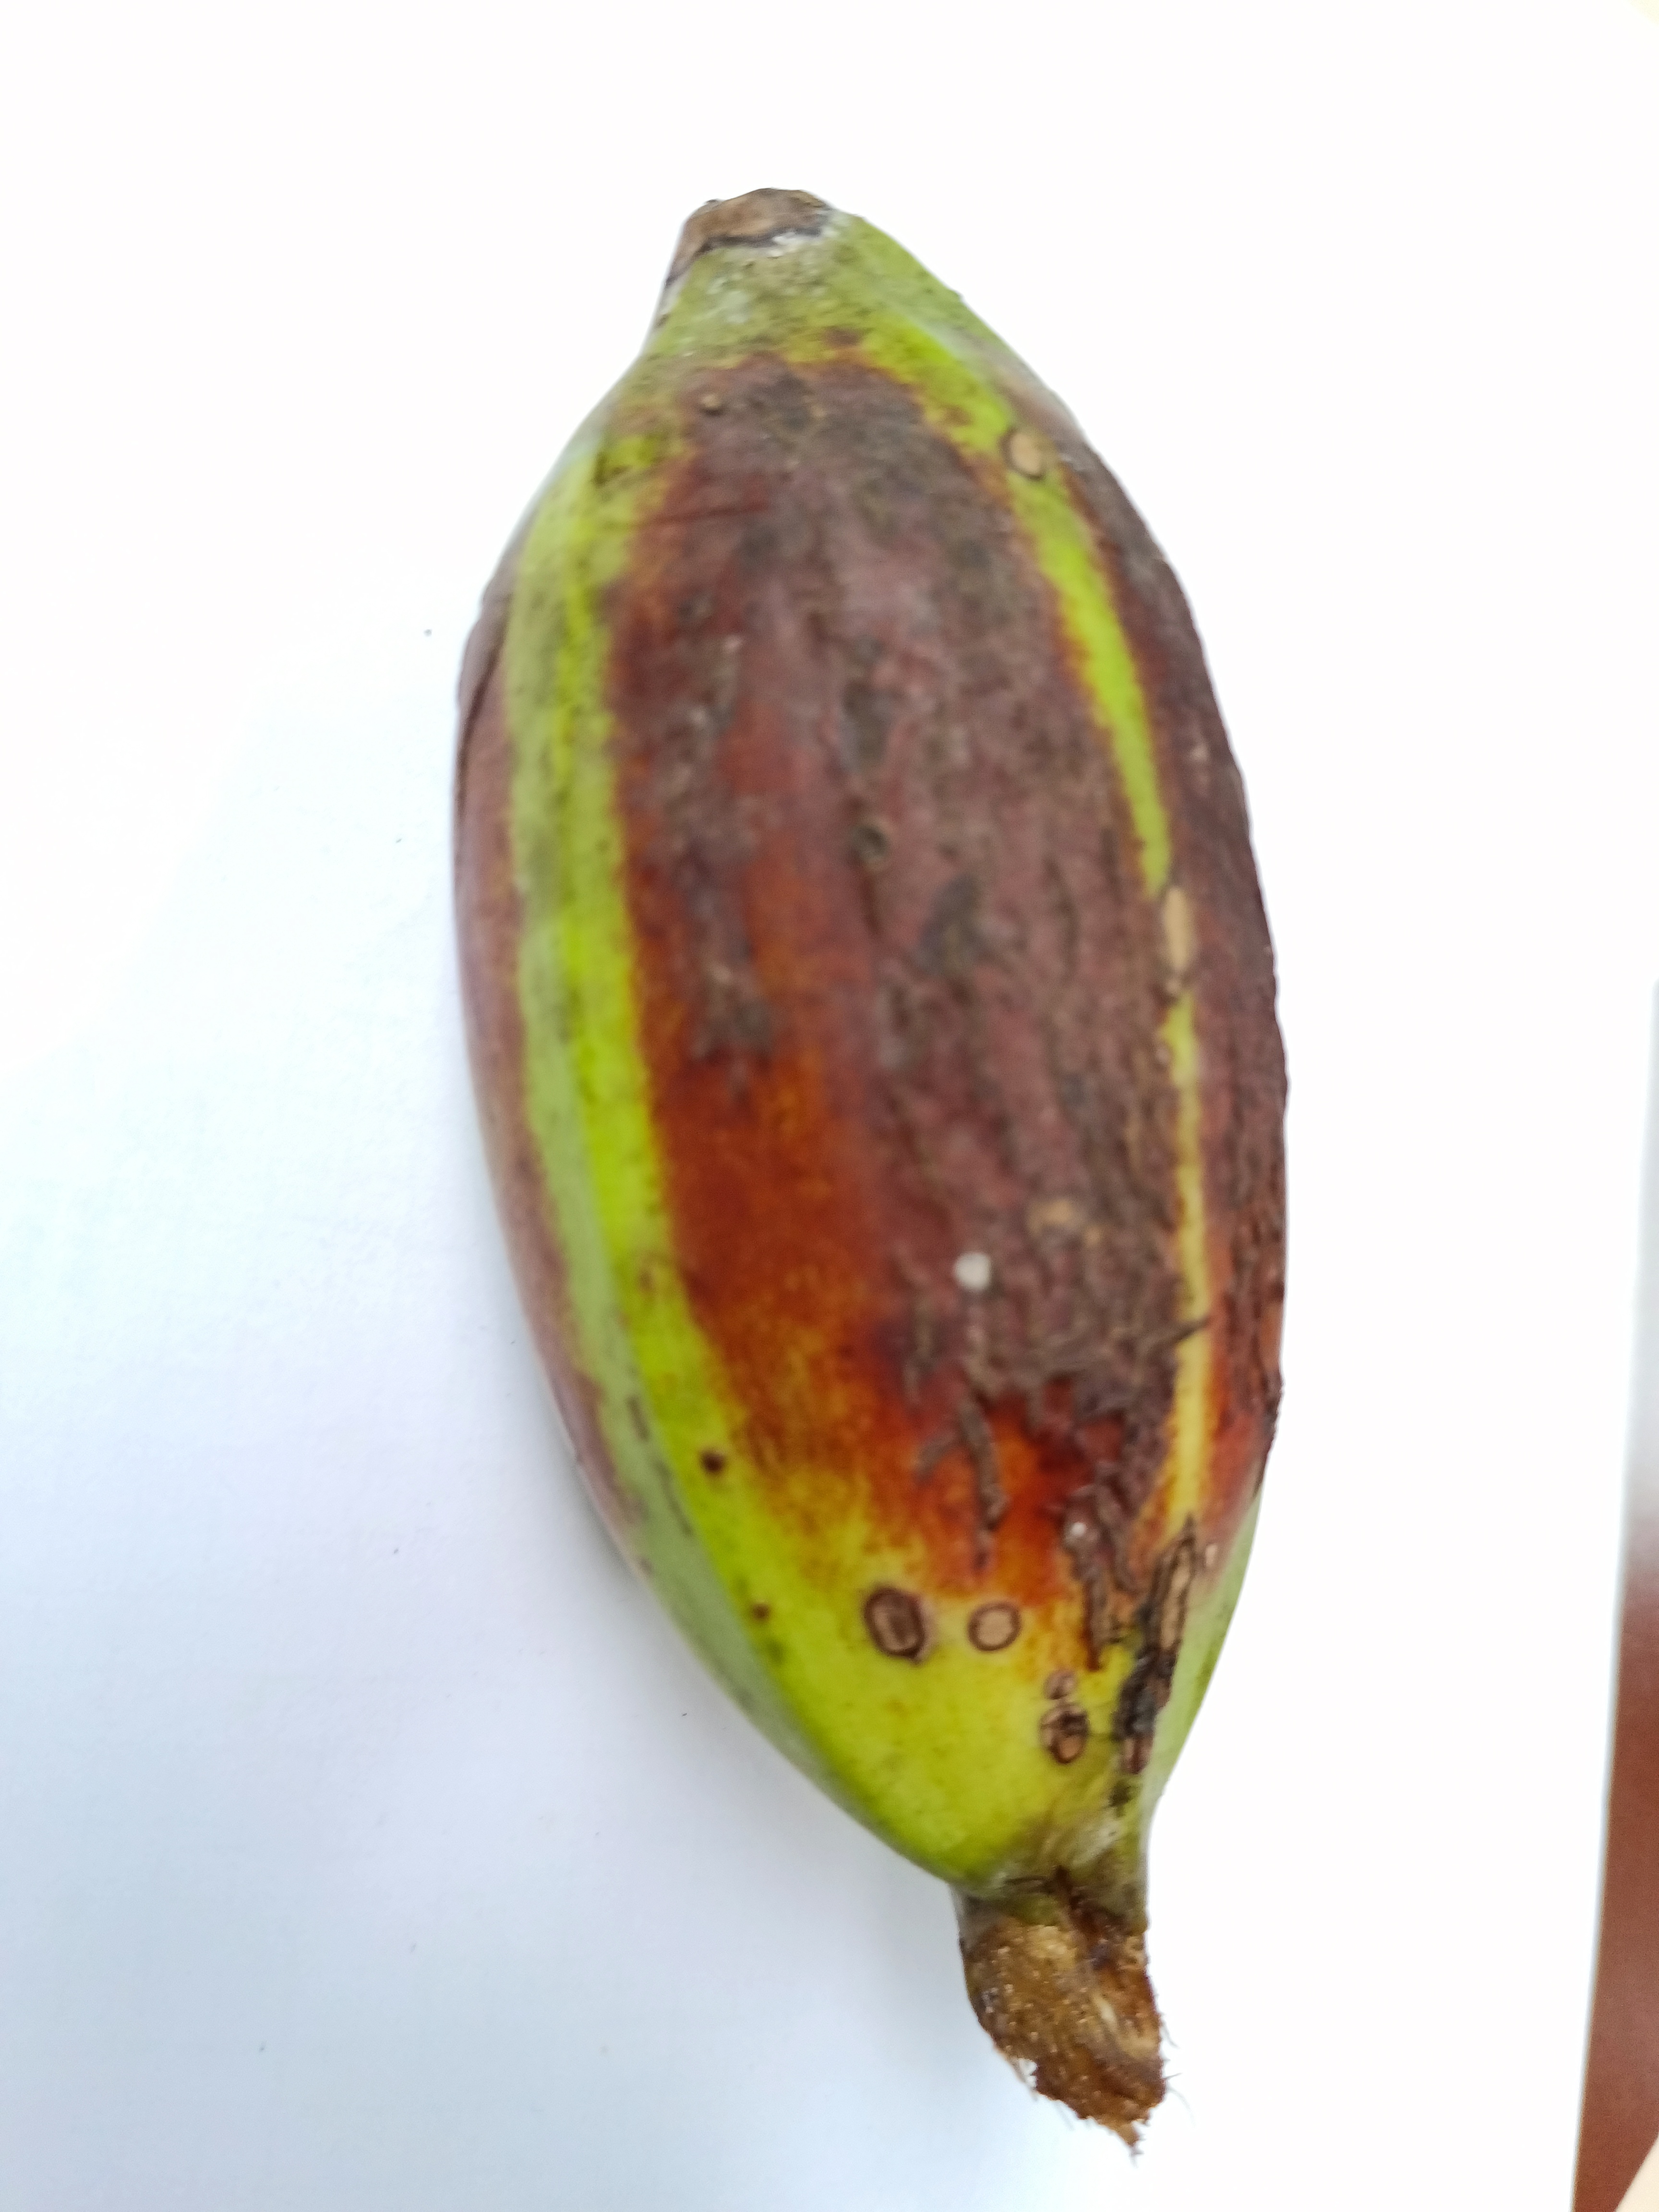
Banana variety: Bichi